Gikor (1982 film)

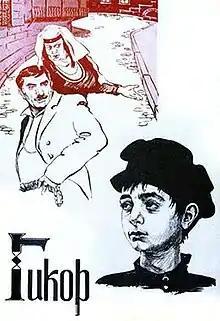

Gikor is a 1982 Armenian drama film based on Hovhannes Tumanyan's poem of the same name. In USSR, the film was released on 15 May 1982. The film was directed by Sergey Israelyan.